Curtis Jones (footballer, born 2001)

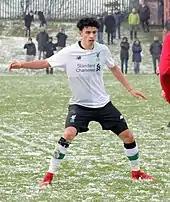
Jones playing for Liverpool U18 in 2017

Jones joined Liverpool at the age of nine. After making his U23s debut in January 2018, Jones signed his first professional contract on 1 February 2018. He was named in Liverpool's squad for the Premier League match against Everton on 7 April and was included on the substitute bench without making an appearance.